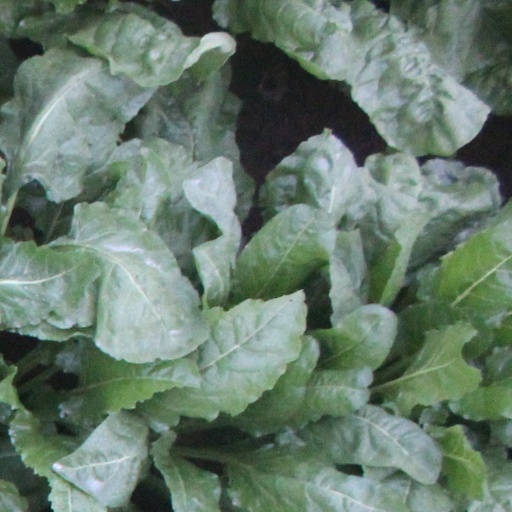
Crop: sugar beet